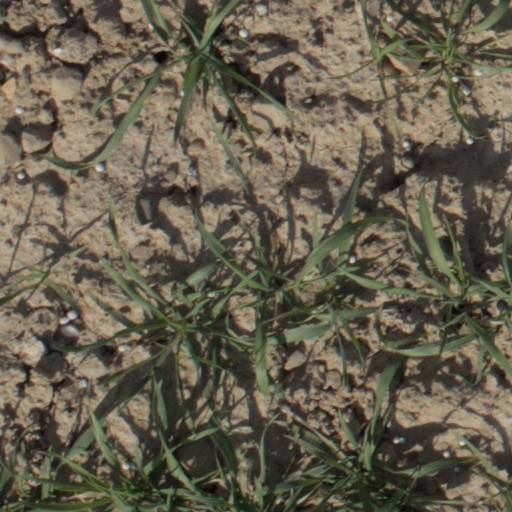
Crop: wheat